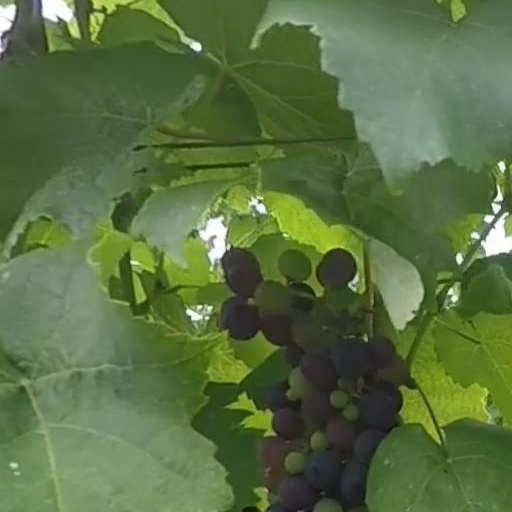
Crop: grape